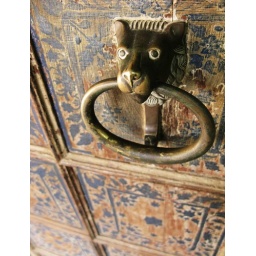
Lion doorknocker in blue and brown - Udaipur City Palace, India